Anne-France Dautheville

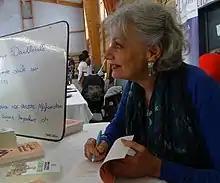
Anne-France Dautheville

Anne-France Dautheville (born March 22nd 1944) is a French journalist and writer, noted for being the first woman to motorcycle solo around the world.